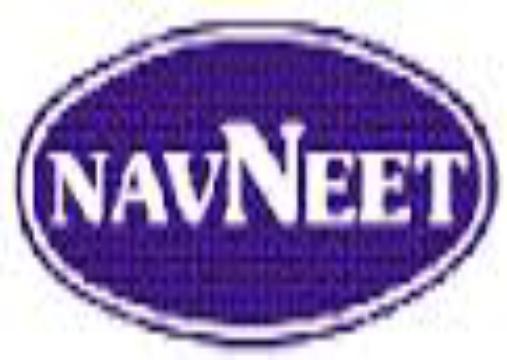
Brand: navneet
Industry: Necessities